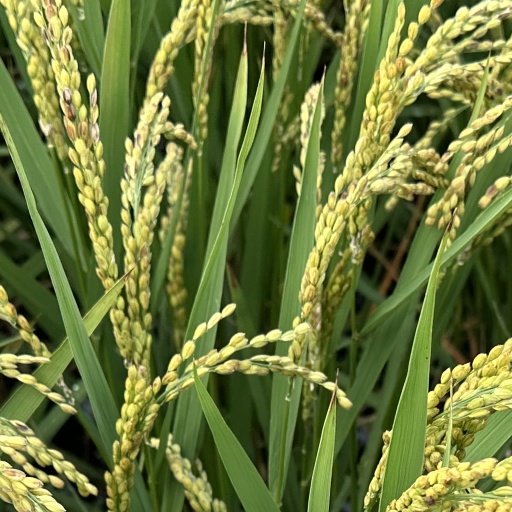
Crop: rice